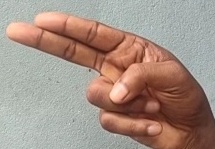
ASL sign: H